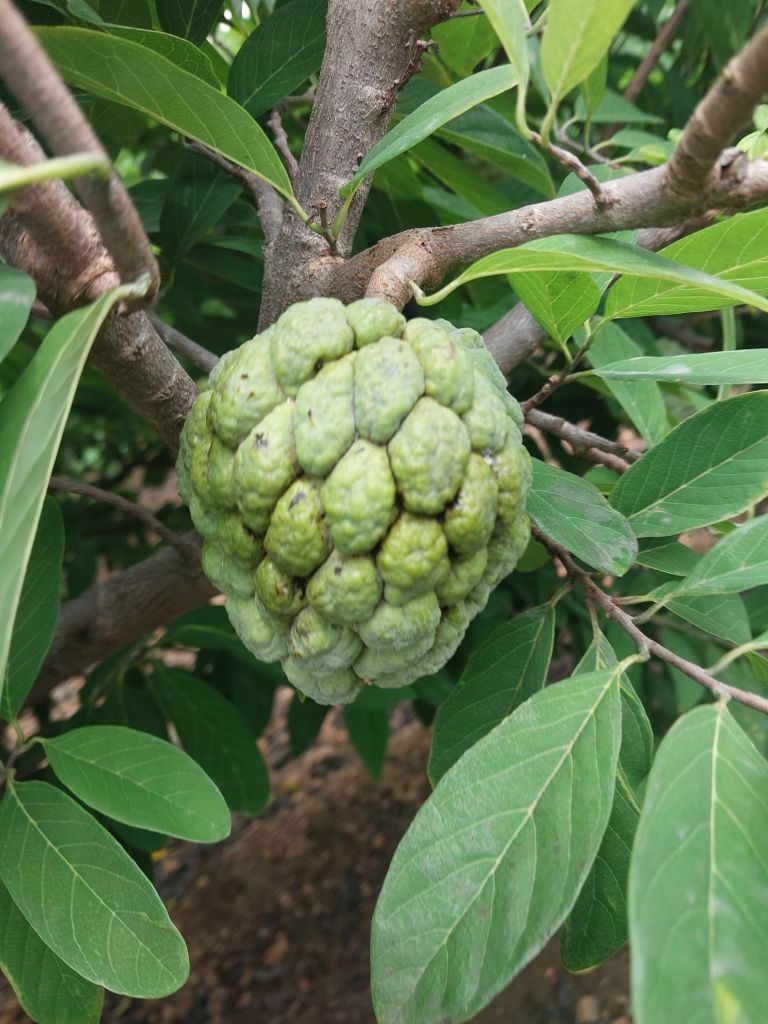
Disease label: Athracnose